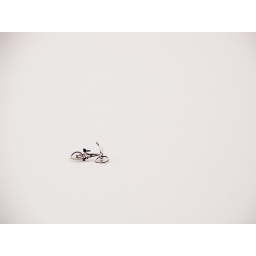
A bike sitting in the middle of the Charles river.